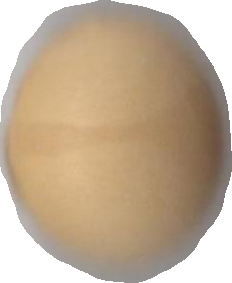
Variety: Dega